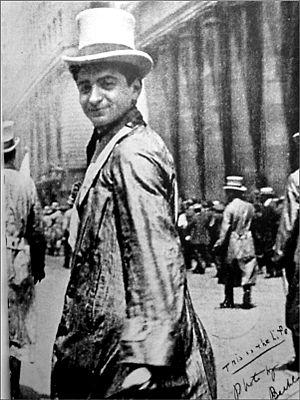
Irving Berlin, de son vrai nom Israel Isidore Beilin puis Baline, est un compositeur et parolier américain d'origine juive russe, né le 11 mai 1888 dans l'Empire russe, soit à Talatchyn près de Moguilev en Biélorussie d'aujourd'hui, soit à Tioumen dans l'actuelle Russie, et mort le 22 septembre 1989 à New York aux États-Unis, à l'âge de 101 ans.